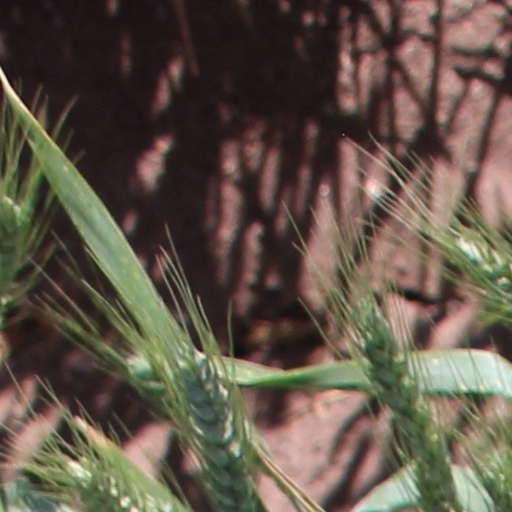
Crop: wheat